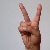
The image shows a hand gesture representing the letter 'V' in Indian Sign Language.